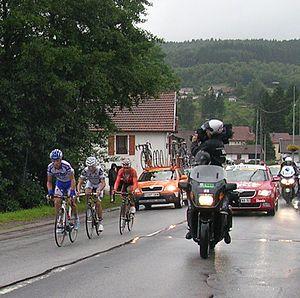
13ème étape du Tour de France 2009 Vittel-Colmar. Passage des trois échappés à Le Tholy sur la D 417 vers le km 79, dans l'ordre
La 13ᵉ étape du Tour de France 2009 s'est déroulée le 17 juillet. Le parcours de 200 kilomètres reliait Vittel à Colmar. C'est l'une des deux étapes du Tour qui aurait dû se courir sans oreillettes. Mais face à la fronde menée par certains directeurs d'équipe lors de la première expérience de ce type trois jours plus tôt, l'Union cycliste internationale a décidé d'autoriser le port des oreillettes pour les coureurs la veille du départ. La victoire est revenue en solitaire à l'Allemand Heinrich Haussler.